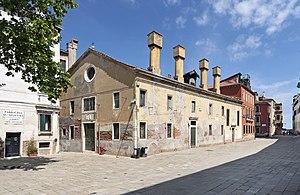
Le Campo dei Gesuiti est une place de Venise, située dans le sestiere de Cannaregio, près des Fondamenta Nuove.
L'Oratorio dei Crociferi est un petit musée de Venise, qui abrite d'importantes toiles du peintre italien Jacopo Palma le Jeune. Il est situé sur le Campo dei Gesuiti, dans le sestiere de Cannaregio.